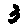
Label: 3